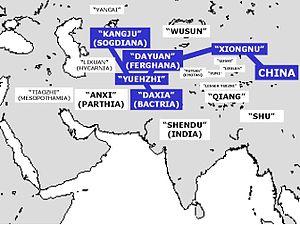
Dayuan est l'exonyme chinois d'un royaume qui a existé dans la vallée de Ferghana en Asie centrale, décrit dans les ouvrages historiques chinois des archives du grand historien et du livre de Han. Il est mentionné dans les récits du célèbre explorateur chinois Zhang Qian en 130 avant notre ère et des nombreuses ambassades qui l'ont suivi en Asie centrale. Le royaume de Dayuan est généralement accepté comme se rapportant à la vallée de Ferghana, contrôlée par la polis grecque Alexandrie Eschate.